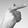
ASL letter: G